Custodian of the Kaaba

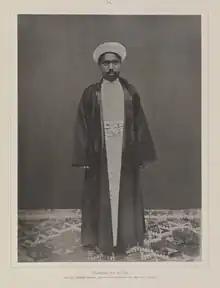
A picture of Omar Effendi, the custodian during the Ottoman period

The person who takes up the role receives the title Custodian of the Kaaba (Arabic: "سدانة الكعبة, Sadinat al-Ka'bah"). The current custodian of the Kaaba is Sheikh Abdul Wahhab bin Zain Al-Abidin Al-Shaibi.